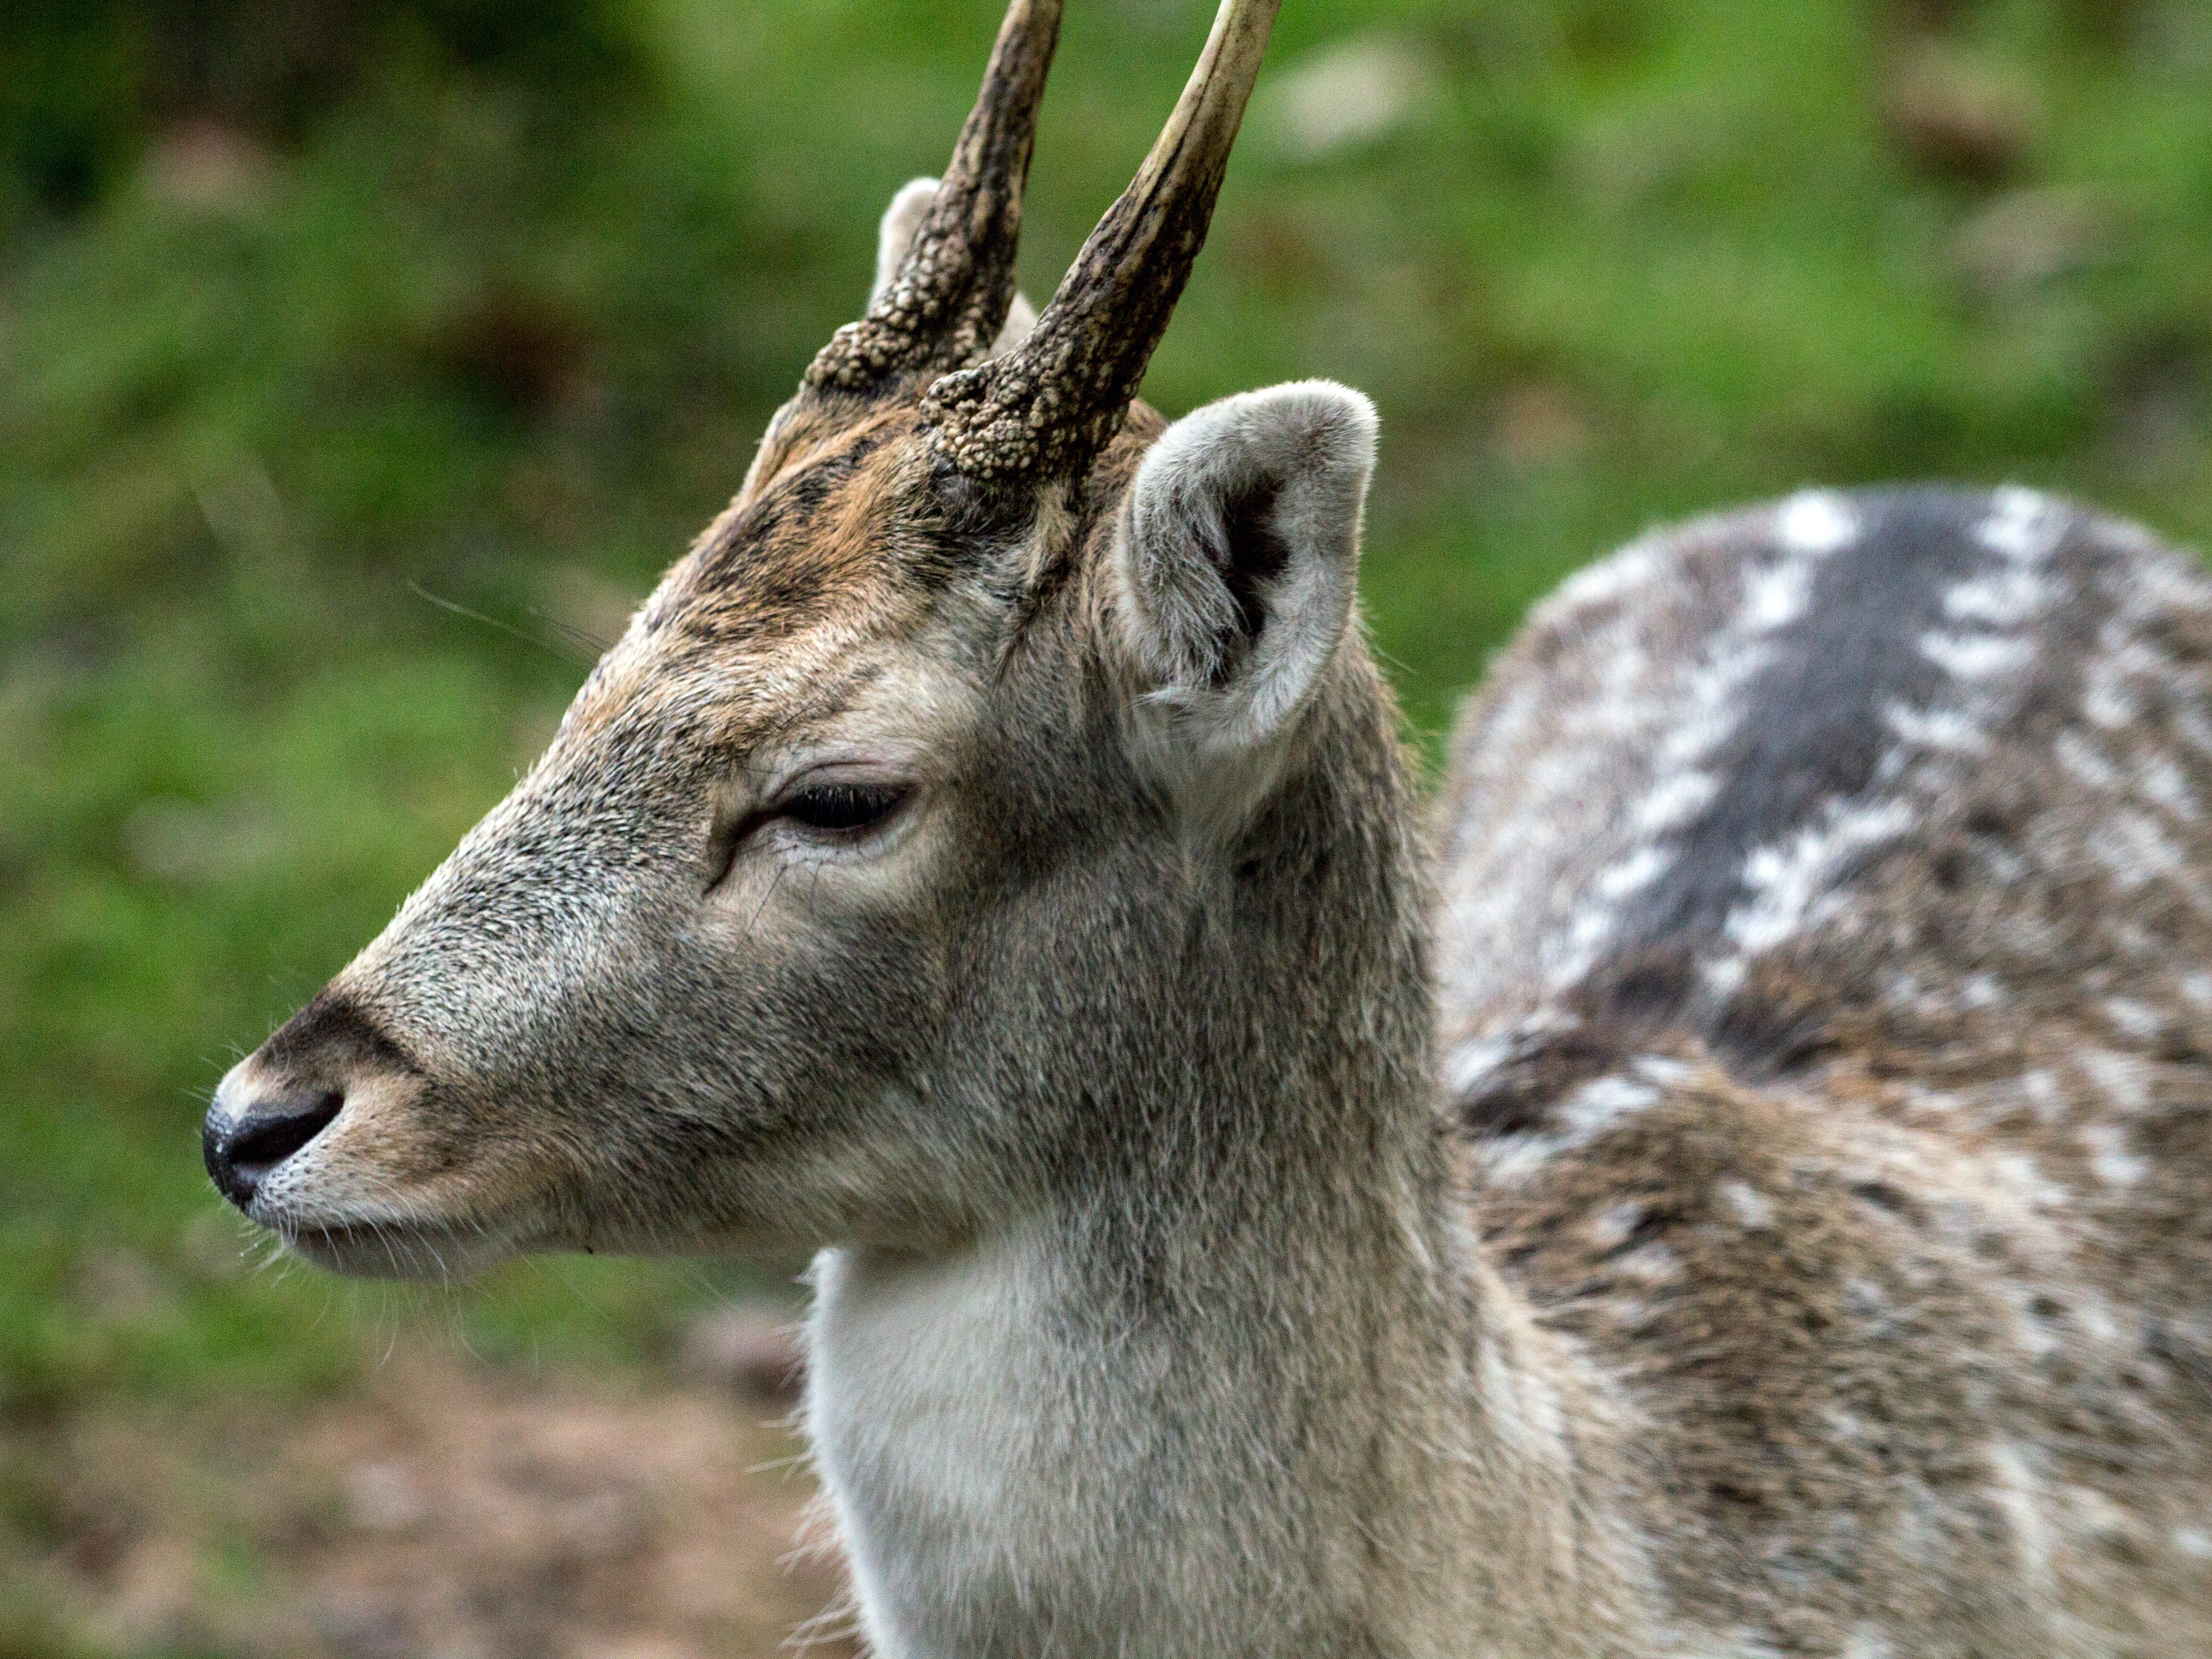
forest, wildlife, deer, zoo, horn, mammal, fauna, gazelle, vertebrate, hirsch, fallow deer, white tailed deer, pronghorn, musk deer